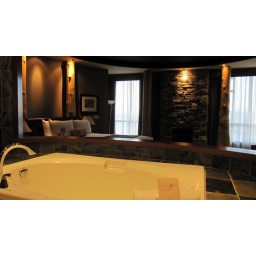
master suite in the presidential suite at the river rock